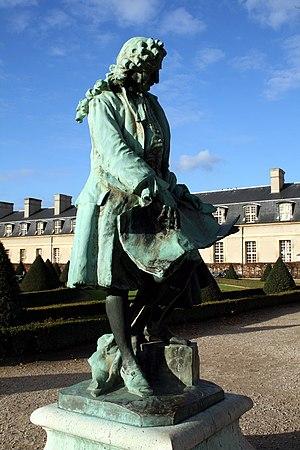
Statue représentant l'architecte français Jules Hardouin-Mansart, œuvre en bronze réalisée en 1908 par Ernest Henri Dubois et placée dans le jardin de l'Intendant de l’Hôtel des Invalides à Paris.
Jules Hardouin-Mansart, comte de Sagonne, né le 16 avril 1646 à Paris et mort le 11 mai 1708 à Marly-le-Roi, est un architecte français. Il fut Premier architecte du roi Louis XIV et surintendant des Bâtiments du roi.